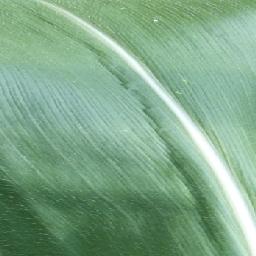
Label: Corn_(Maize)___Healthy